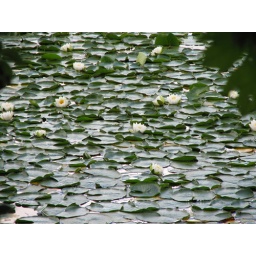
These water lilies are floating in a huge mass in lake Washington. We were at Seward park.